Rory O'More

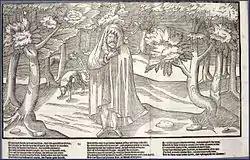
John Derricke's The Image of Irelande, with a Discoverie of Woodkarne, 1581. O'More is depicted in a forest with his hunting dog

Around New Year's Day 1577, a massacre of a group of Gaelic gentry by Sir Henry Sidney's troops took place at Mullaghmast in County Kildare. Sidney invited all of the Clan Chiefs and their derbhfine from Laois and Offaly to a peace conference at Mullaghmast. They arrived unarmed and were killed with their whole families by Sidney's troops, who had surrounded the castle. Estimates of the dead range from 40 (the number of Gaelic lords there) to hundreds. Among the dead include Rory's cousin Murtagh O'More, Lord of Slemargy.